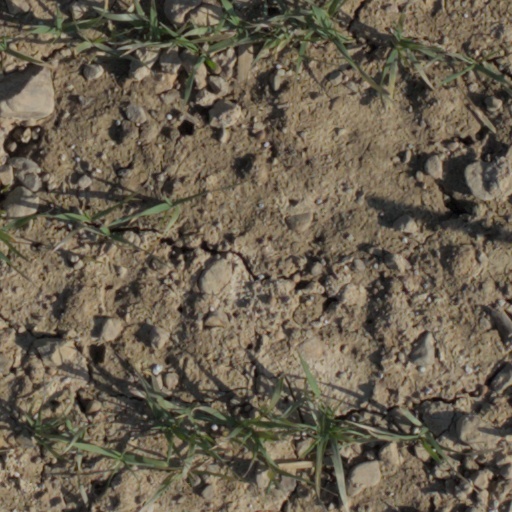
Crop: wheat